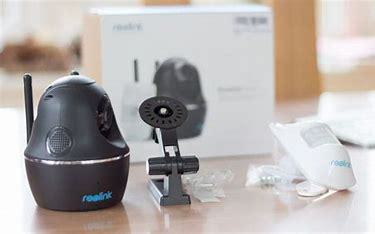
Brand: Keen
Model: 100